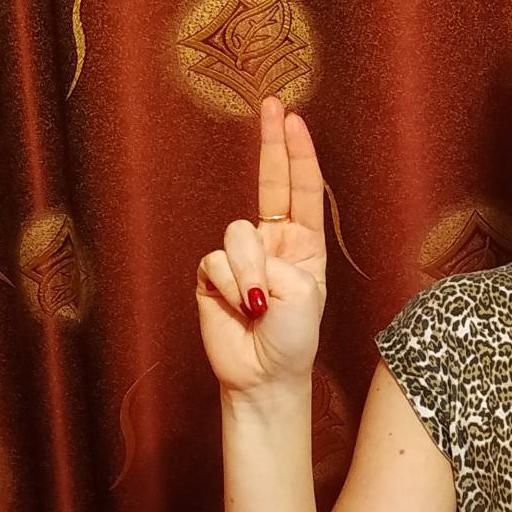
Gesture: two_up